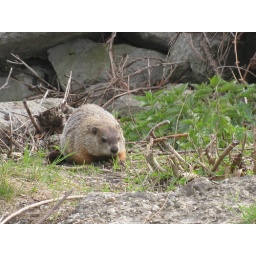
Near the walking path along Seneca Lake. He retreated under the rocks when a dog approached.